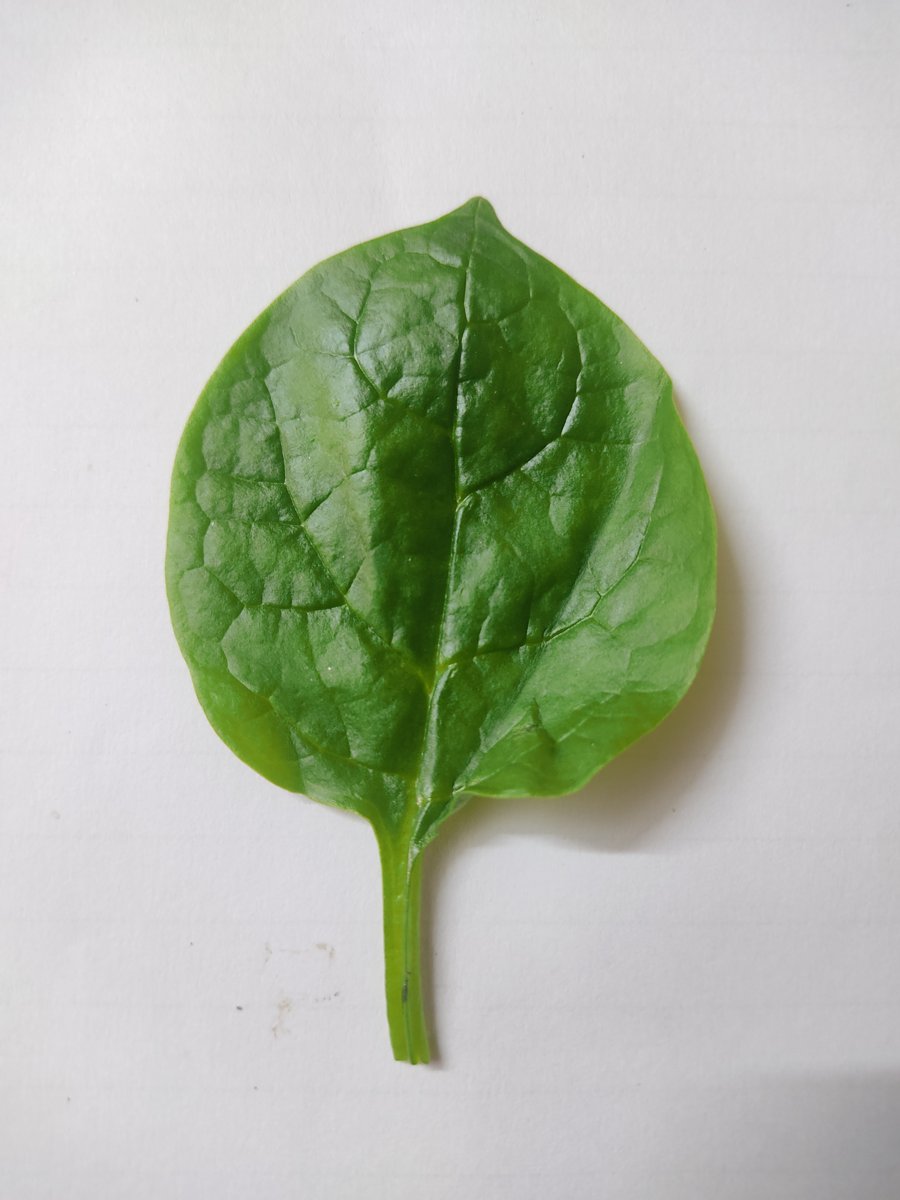
Label: Healthy-Leaf